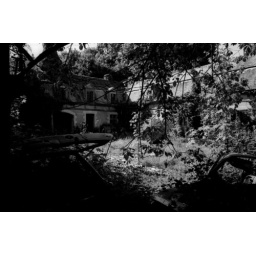
A castle in the forest